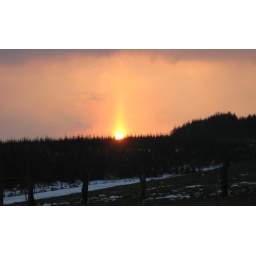
my view from my bedroom window in France!